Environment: real
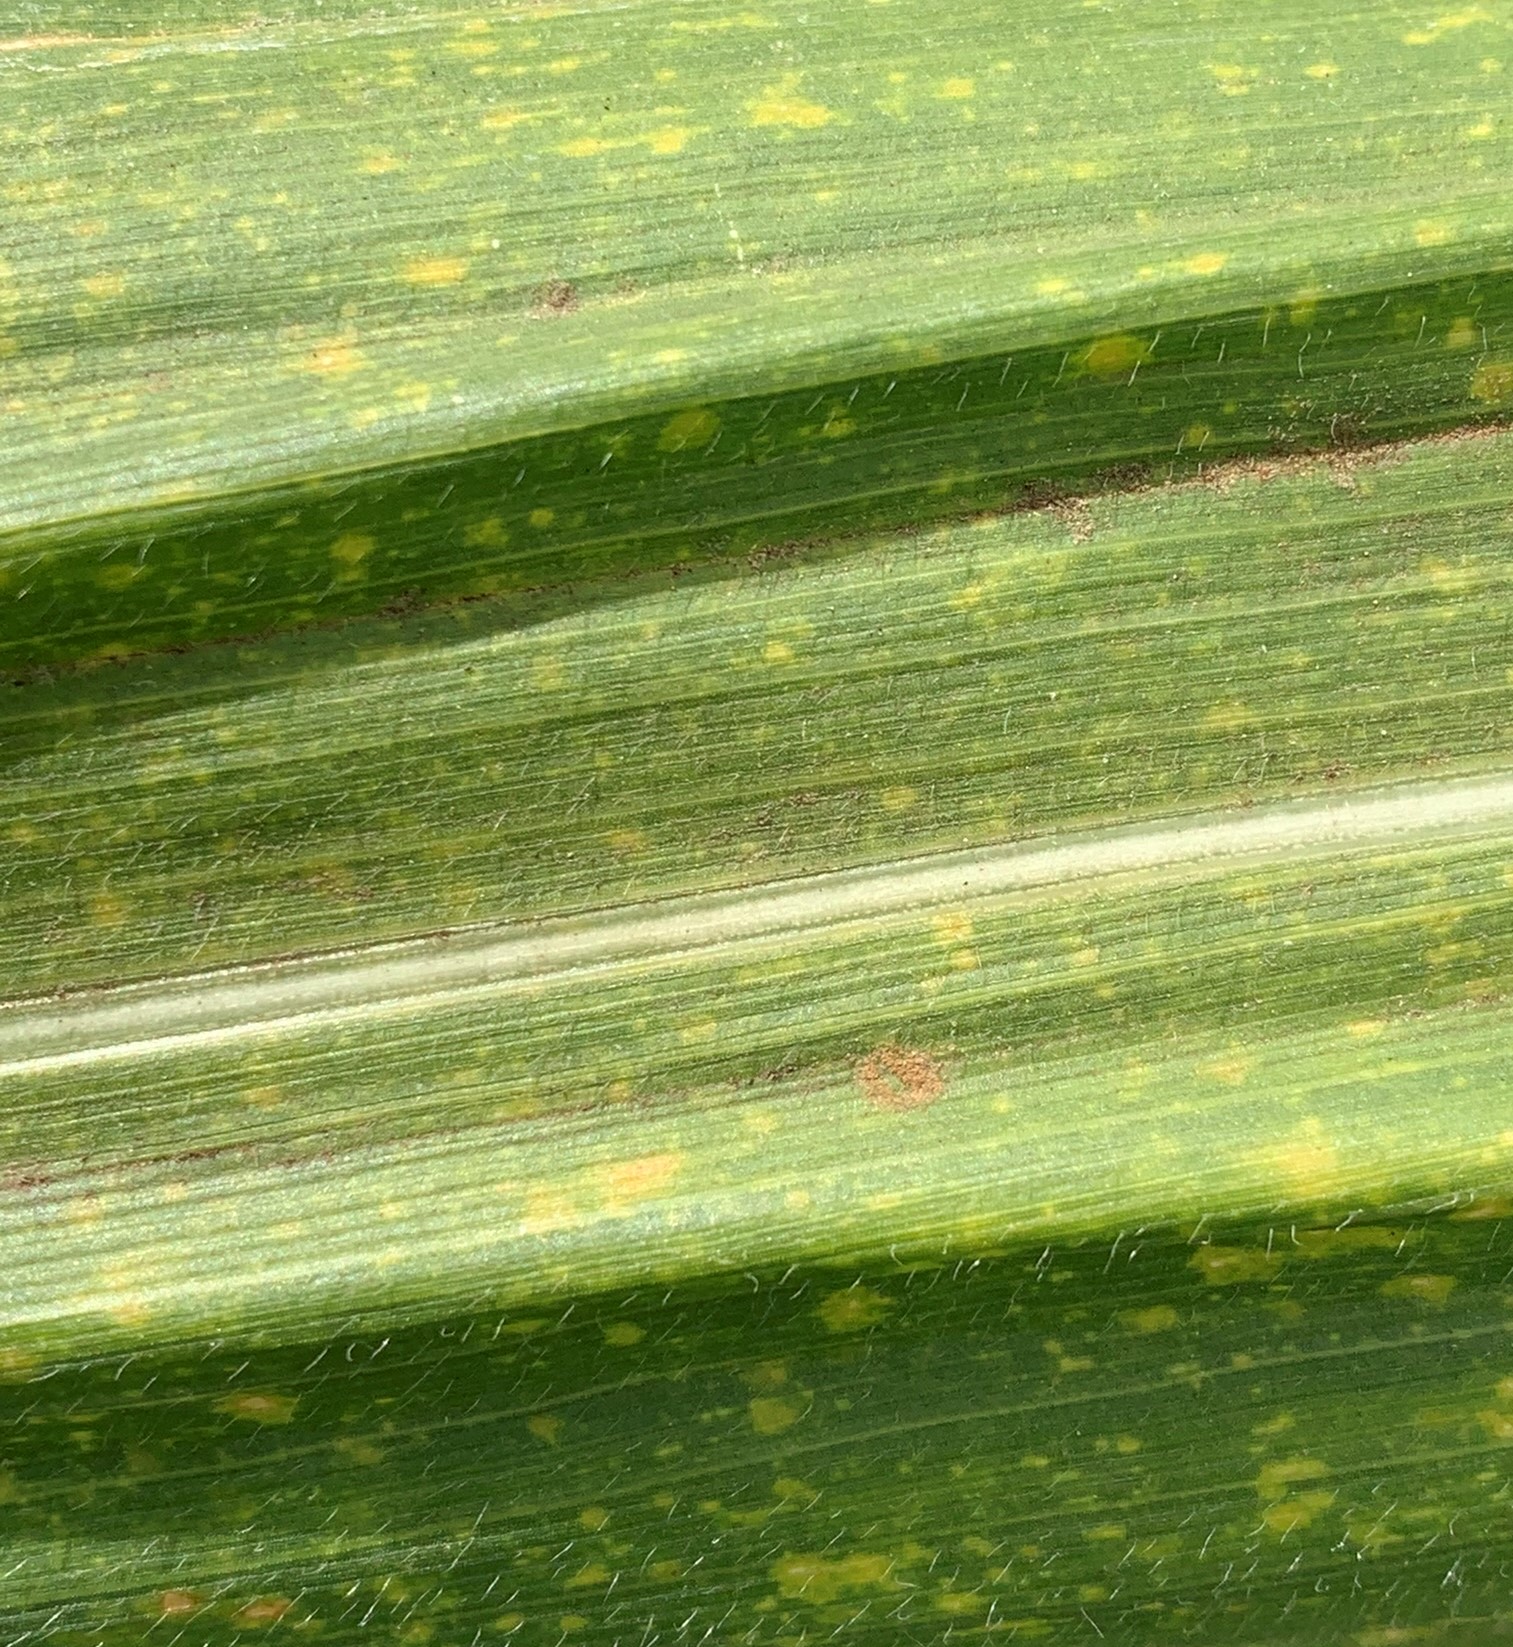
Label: lethal_necrosis